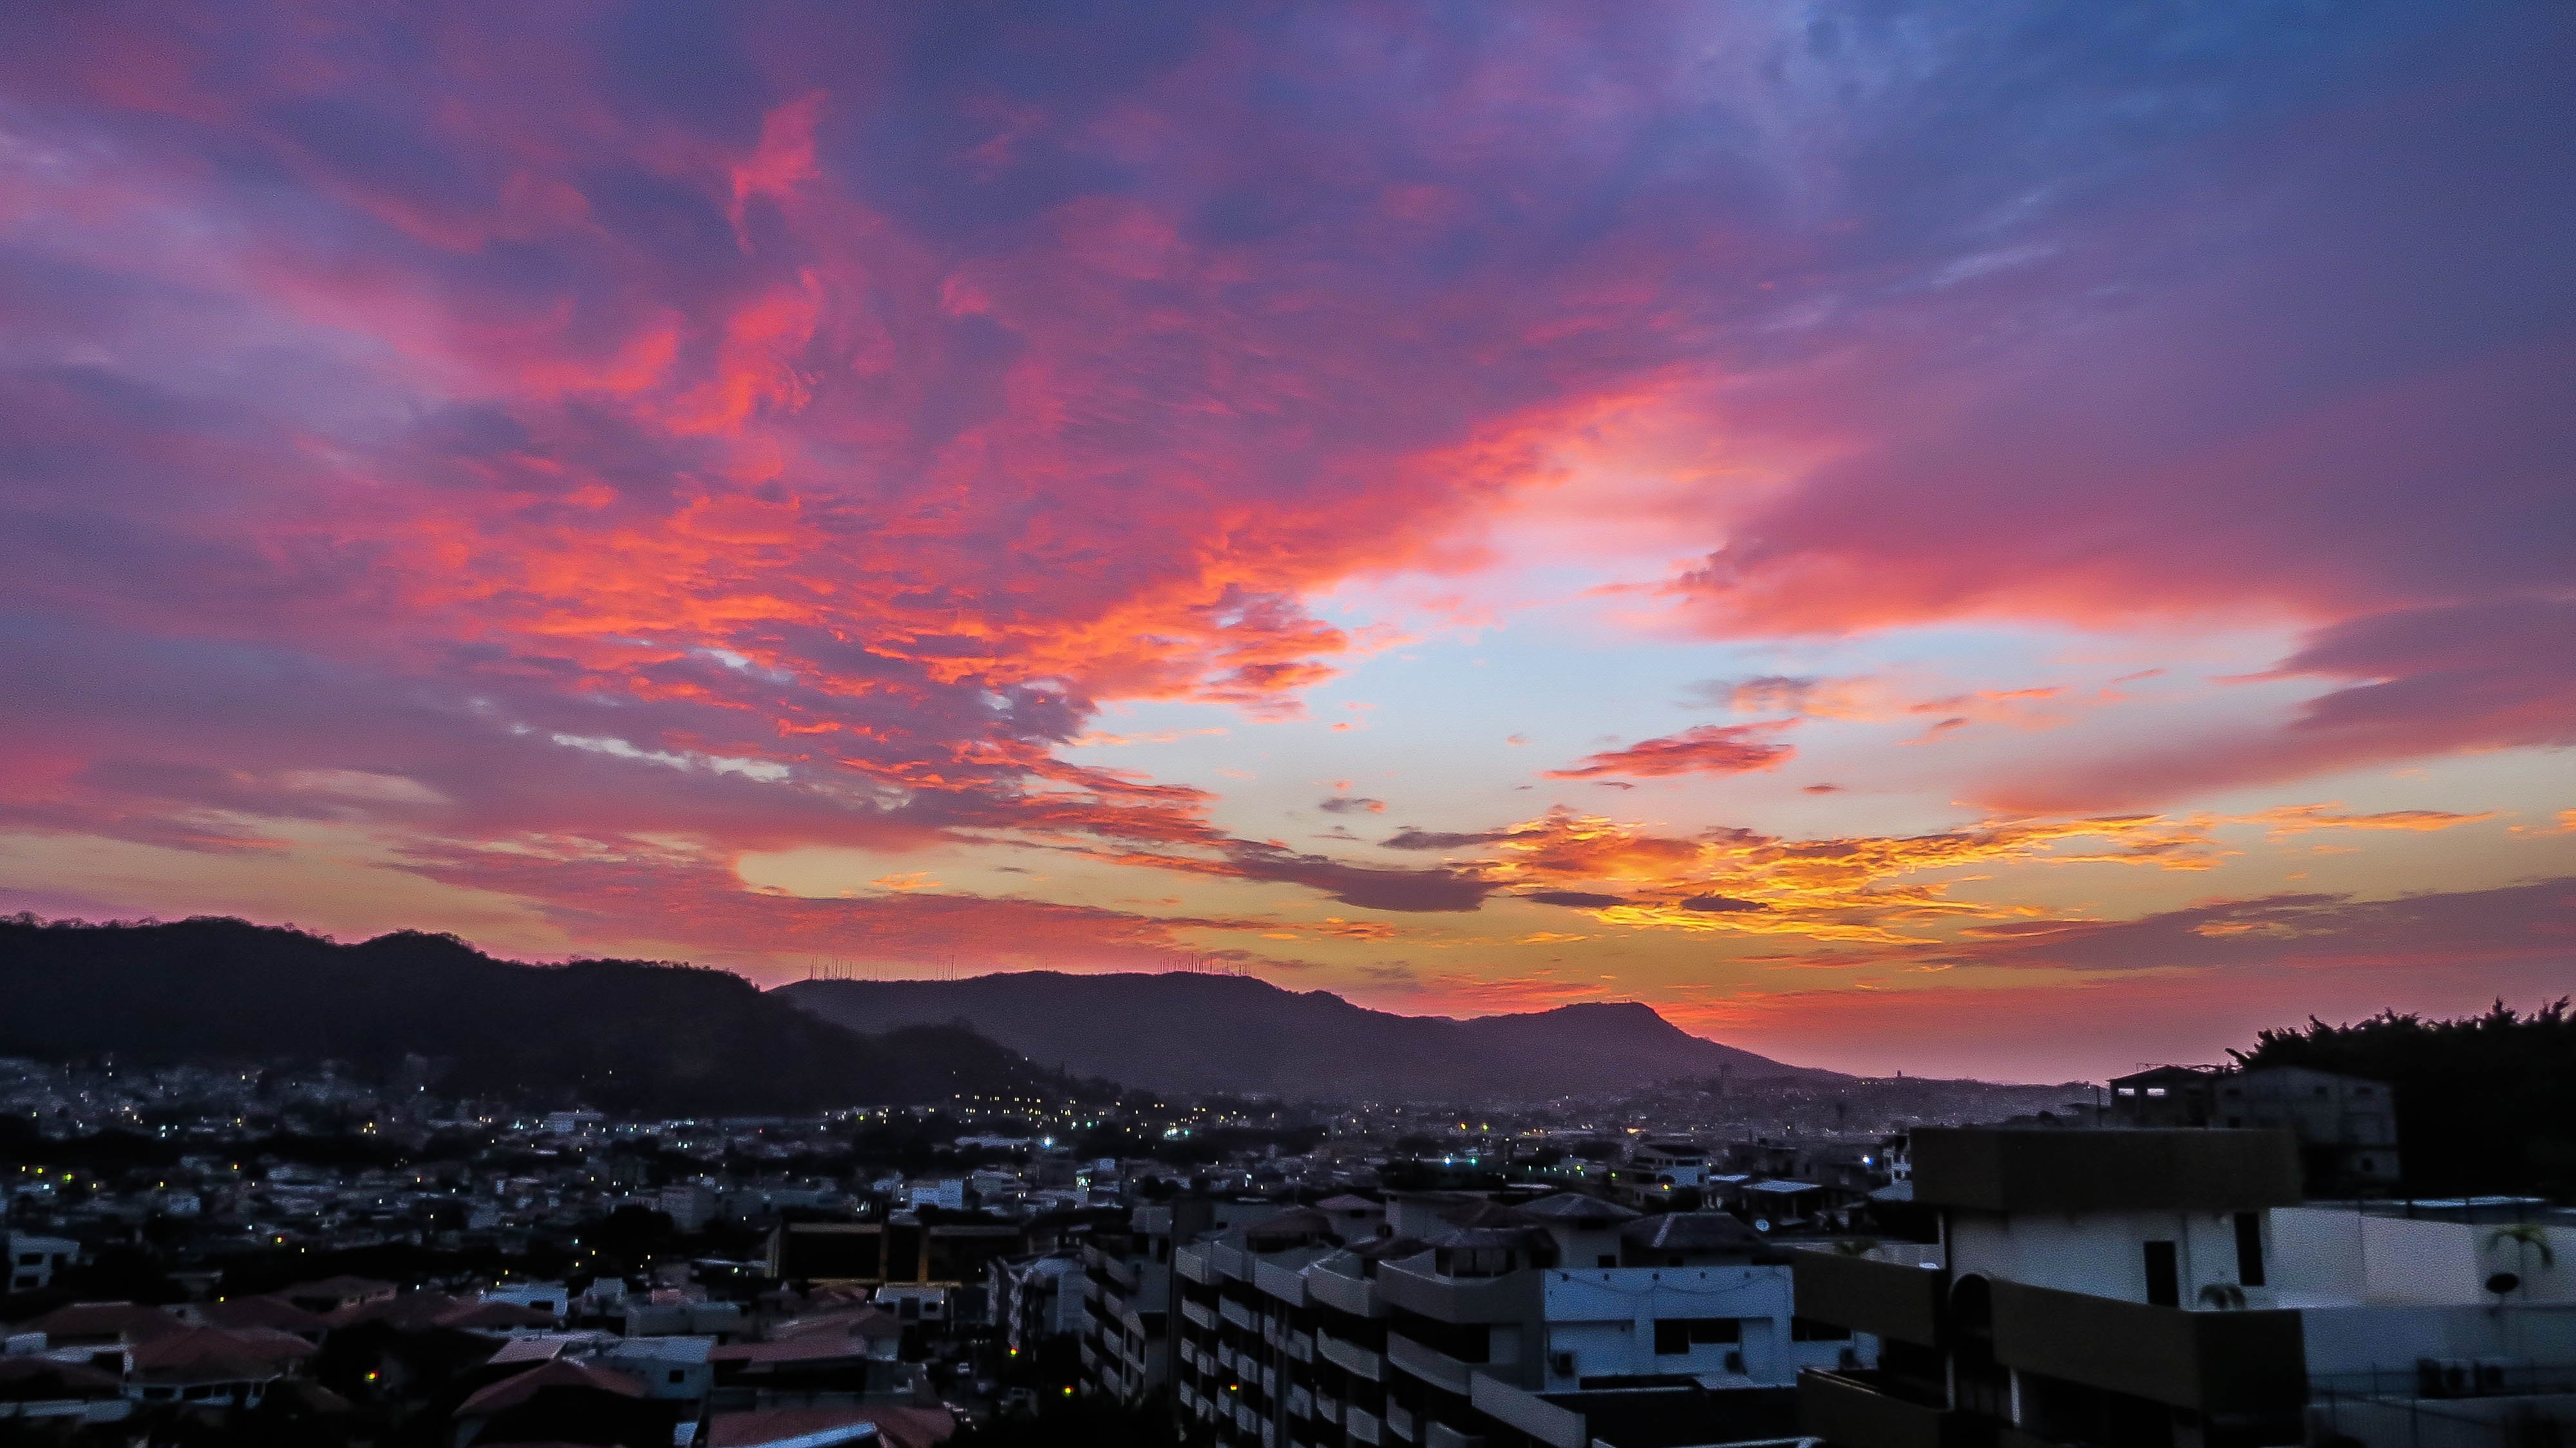
horizon, cloud, sky, sunrise, sunset, morning, dawn, atmosphere, dusk, evening, afterglow, equator, guayaquil, red sky at morning